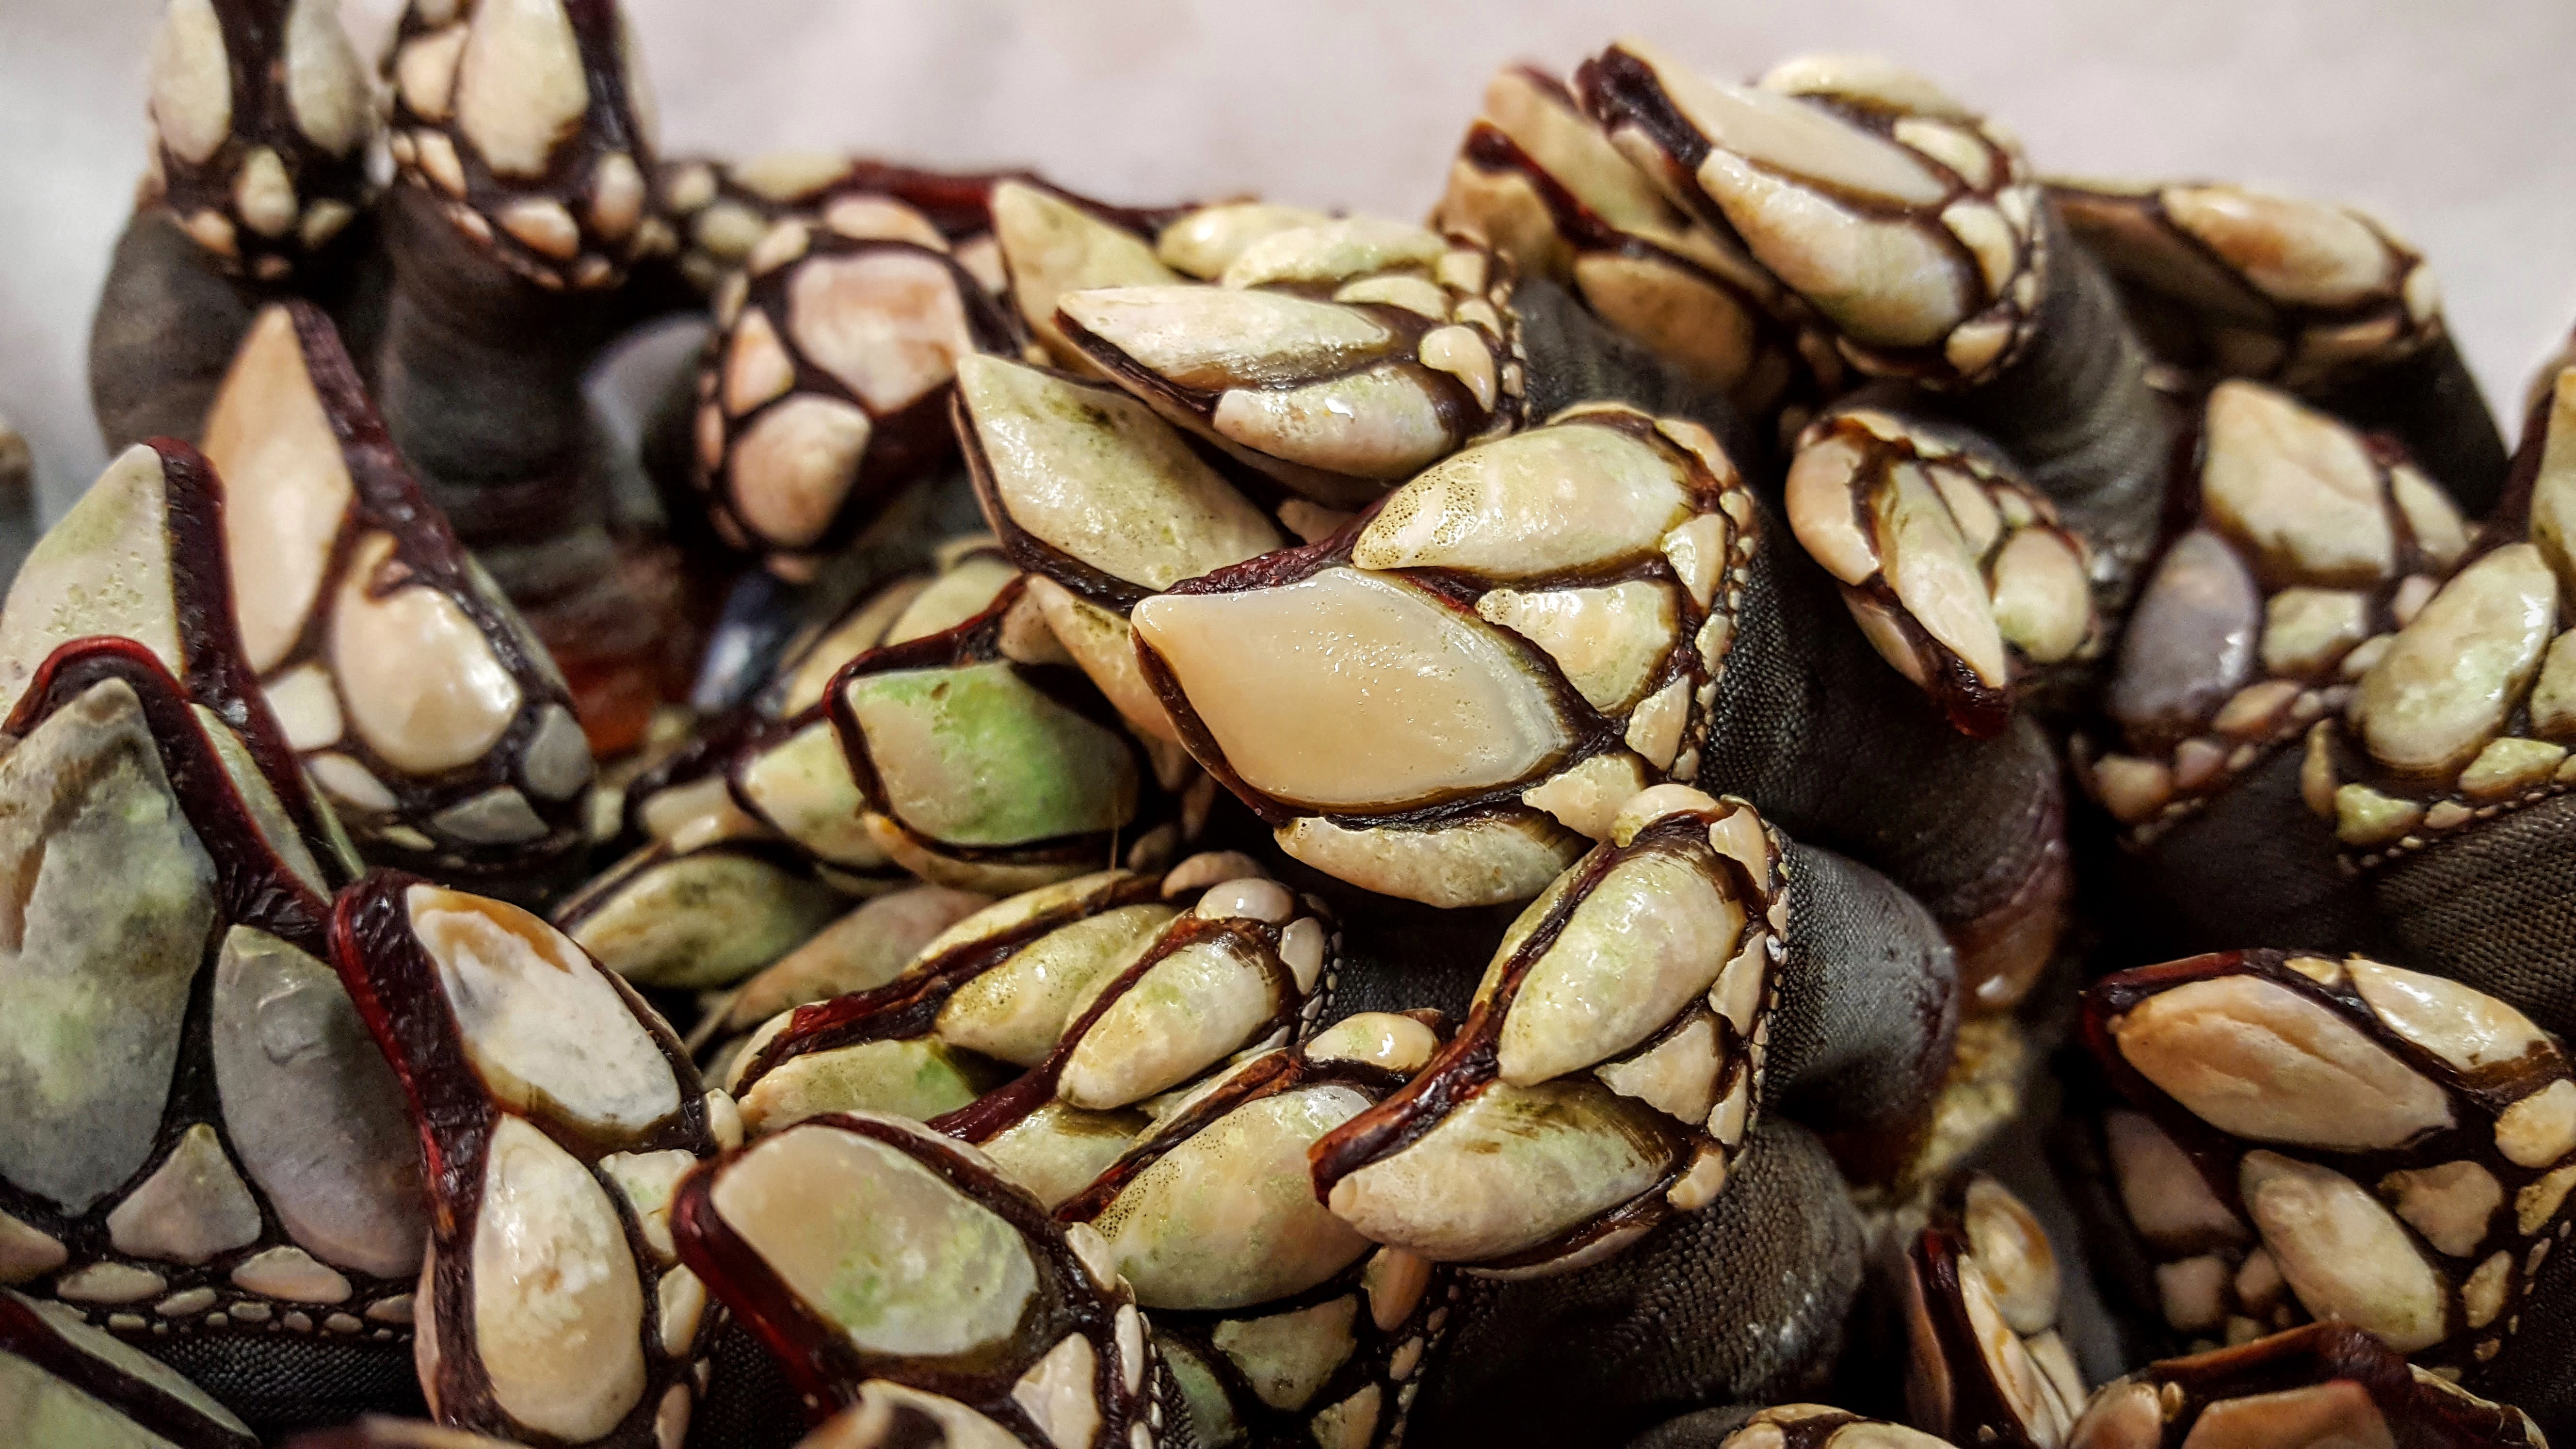
sea, food, produce, seafood, gourmet, specialty, coconut, banquet, mussels, delicacy, flowering plant, gourmet food, ducks shells, grass family, land plant